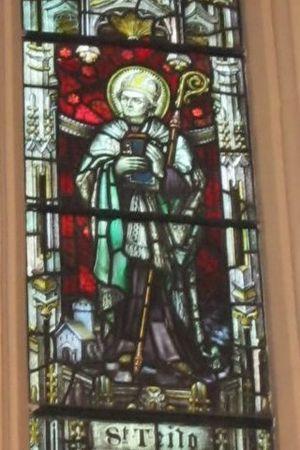
Saint Kinède est un ecclésiastique semi-légendaire breton du VIᵉ siècle, né selon les uns en Bretagne armoricaine, selon les autres en Bretagne insulaire. Particulièrement vénéré au pays de Galles, surtout dans la péninsule de Gower, il aurait fondé l'église de Llangennith. En Bretagne, il est associé, sous diverses variantes de son nom, à plusieurs édifices religieux et localités, comme la commune de Languidic.